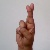
The image shows a hand gesture representing the letter 'R' in Indian Sign Language.